Cocoa solids

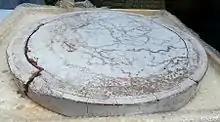
Press cake after extraction of cocoa butter

Dry cocoa solids are the components of cocoa beans remaining after cocoa butter, the fatty component of the bean, is extracted from chocolate liquor, roasted cocoa beans that have been ground into a liquid state. Cocoa butter is 46% to 57% of the weight of cocoa beans and gives chocolate its characteristic melting properties. Cocoa powder is the powdered form of the dry solids with a small remaining amount of cocoa butter. Untreated cocoa powder is bitter and acidic. Dutch process cocoa has been treated with an alkali to neutralize the acid.